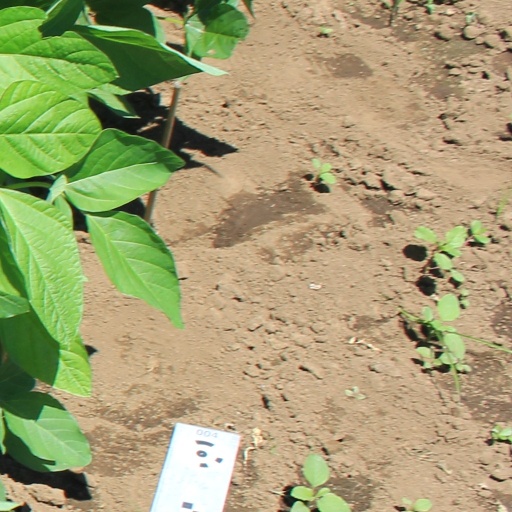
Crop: soybean